Razors Edge World Tour

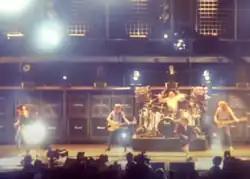
AC/DC performing in Castle Donington in 1991

King's X was the opening band for the tour's second North American leg and first European legs of the tour. L.A. Guns was the opening band for the third North American leg of the tour.